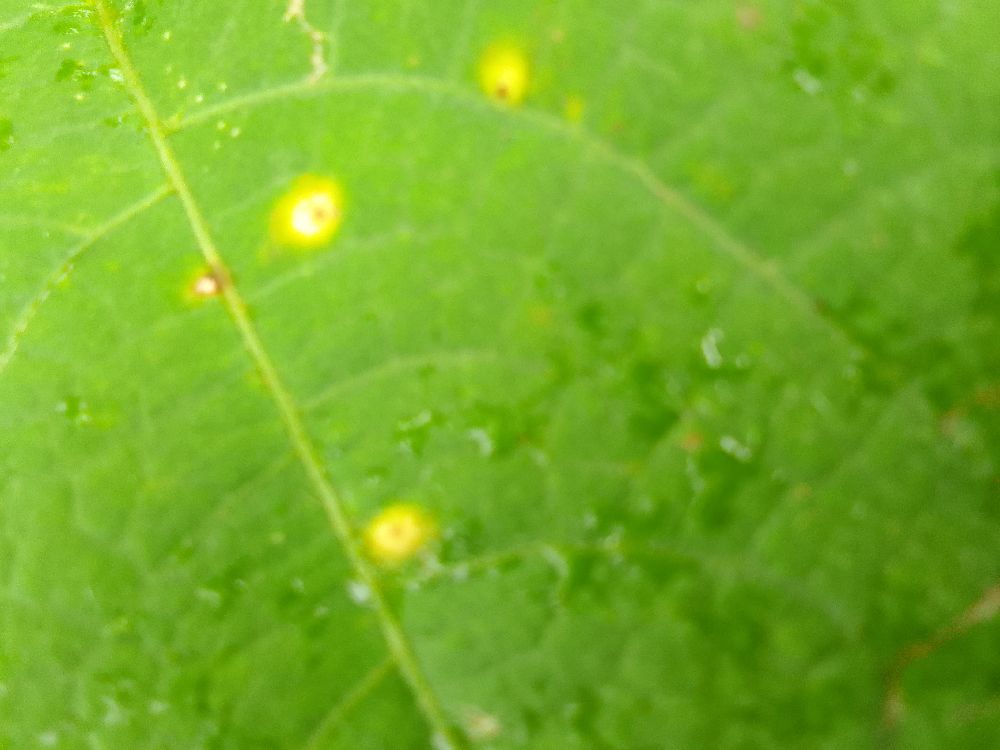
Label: rust